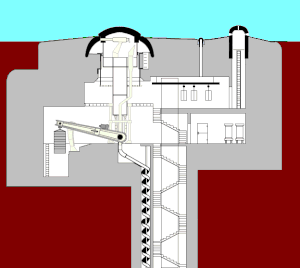
Plan de manoeuvre de la tourelle de 75 mm du bloc 3 à Schoenenbourg
L'ouvrage du Mont-Agel, appelé aussi fort du Mont-Agel ou forteresse du Mont-Agel pour la partie la plus ancienne, est une fortification faisant partie de la ligne Maginot, située sur la commune de Peille dans le département des Alpes-Maritimes. Il est perché sur le mont Agel, surplombant Monte-Carlo et le littoral.
La tourelle de 75 mm R modèle 1905 modifiée pour deux armes mixtes, ou plus simplement tourelle pour deux armes mixtes, est l'un des types de tourelle qui équipent les blocs d'infanterie de la ligne Maginot. Il s'agit d'un modèle de tourelle à éclipse, installé en saillie sur la dalle de béton de son bloc et armé avec deux armes mixtes.